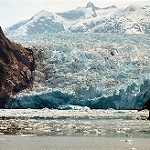
Label: glacier